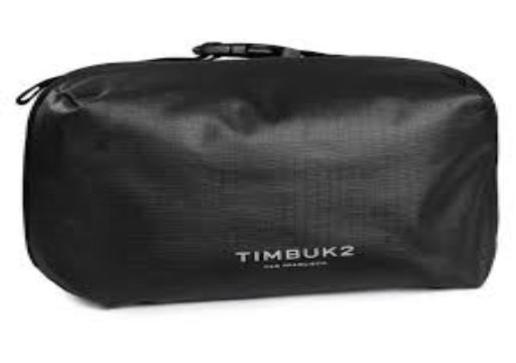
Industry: Clothes